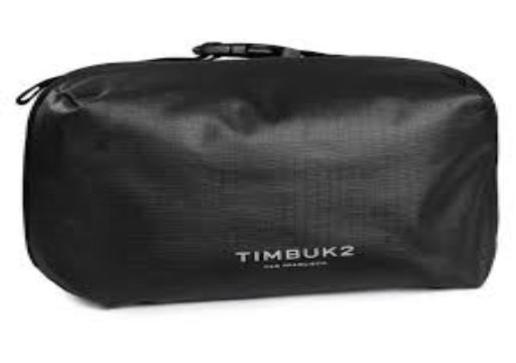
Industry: Clothes